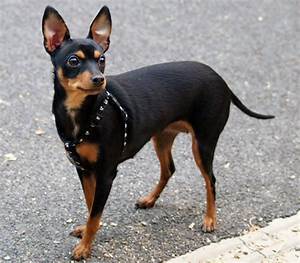
Label: dog